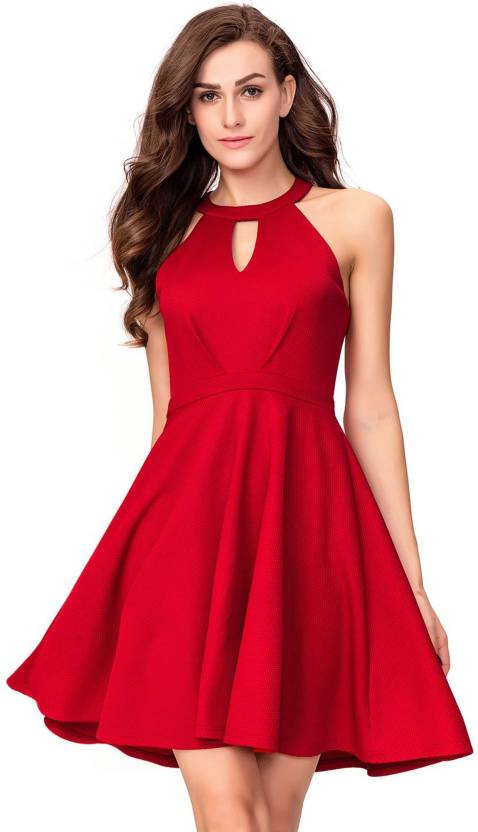
Product: Women Skater Red Dress
Price: ₹499
Colors: Red
Pattern: Solid
Description: Addyvero Exclusive! This sexy Skater Dress has been designed with figure flattering tweaks to make your body look like a perfect hourglass. Features Halter Neck, Sleeveless, Sexy Keyhole Design,
Sexy Front Cutout, Tempting Open Back, Fit and Flare Design, Pleated Skirt Flowy Dress will perfectly show your curve and will make you more comfortable and cute, and it makes you more beautiful and confidence when you wear it. This dress is the new trend design clothing. It's a must have to your wardrobe.